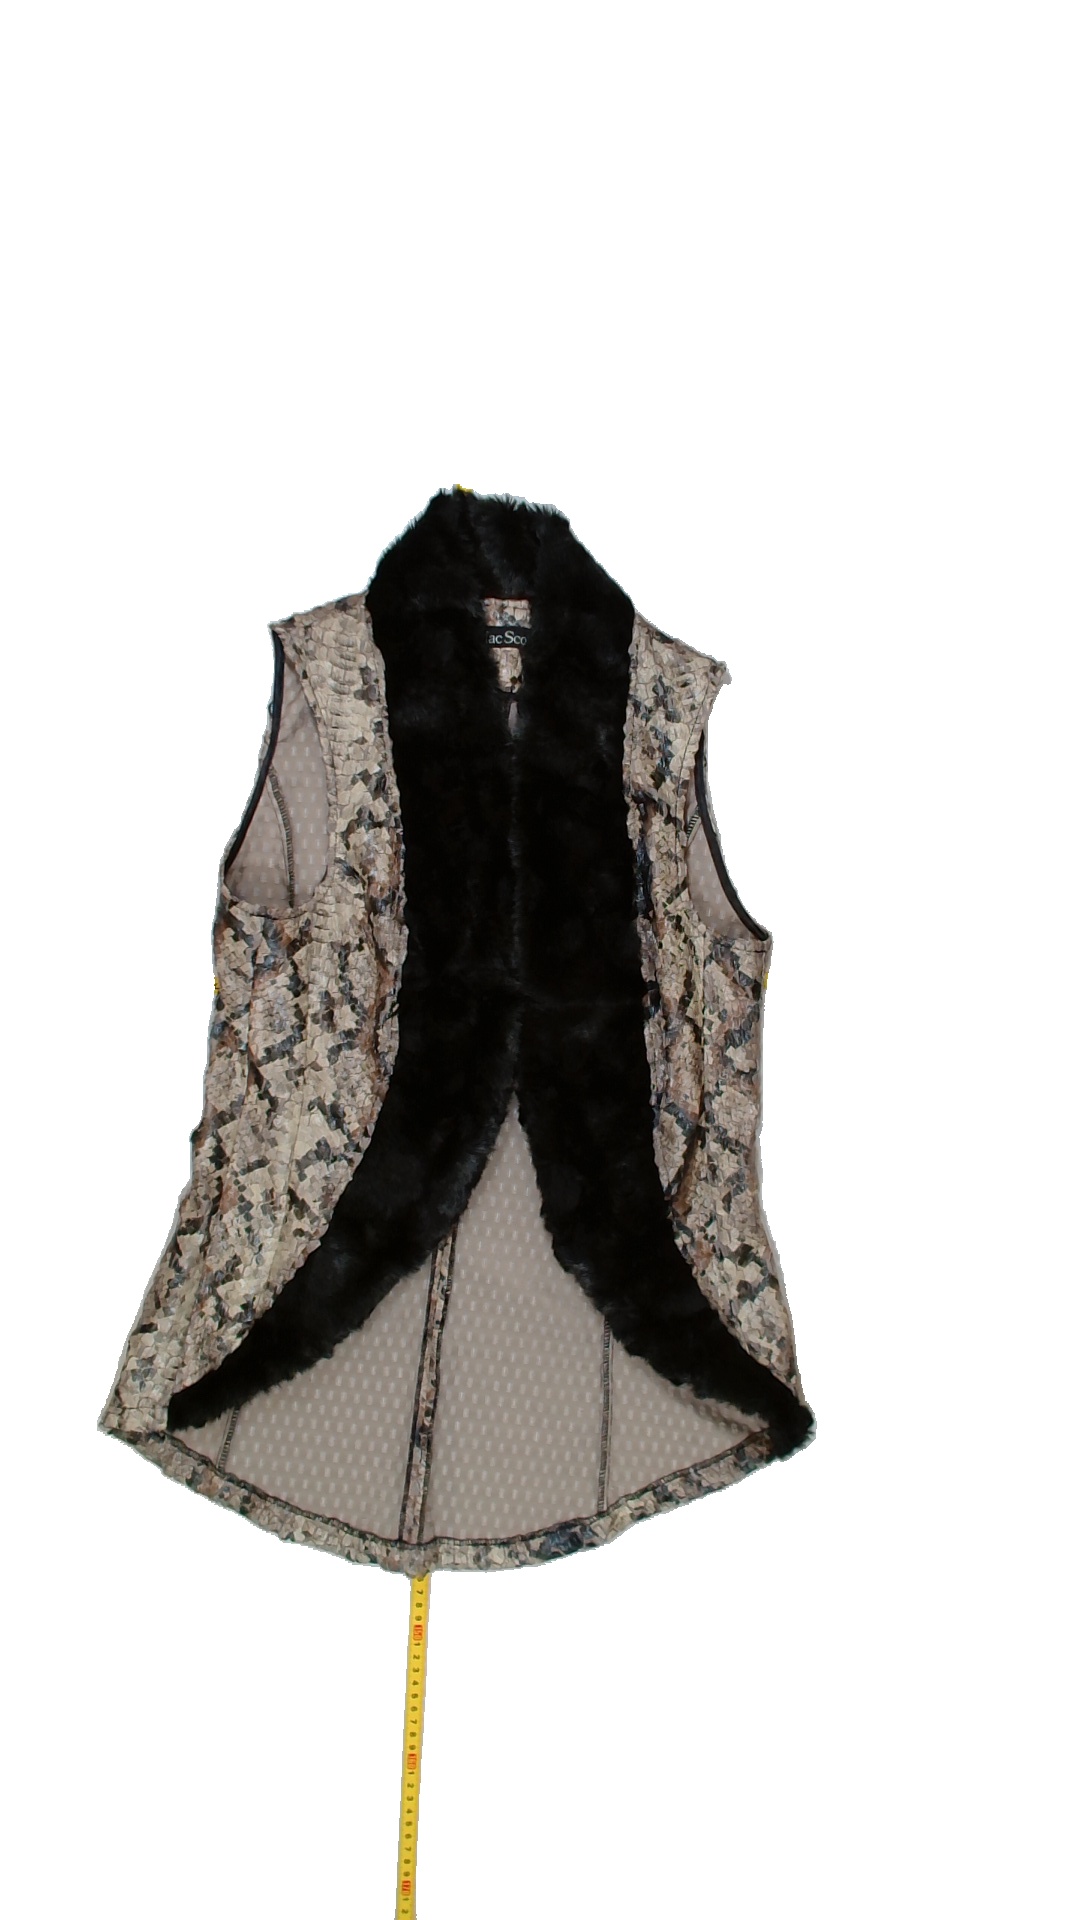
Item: Jacker (Ladies)
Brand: Not Applicable
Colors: Multicolor
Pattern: Animal print
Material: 88%polyester 12%nylon
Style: No trend
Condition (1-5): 4
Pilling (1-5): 4
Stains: No
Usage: Reuse
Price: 50-100